List of uncrewed NASA missions

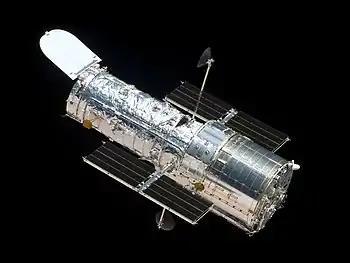
The Hubble Space Telescope

The Hubble Space Telescope (HST) is a space telescope that was carried into orbit by a Space Shuttle in April 1990. It is named after American astronomer Edwin Hubble. Although not the first space telescope, Hubble is one of the largest and most versatile, and is well known as both a vital research tool and a public relations boon for astronomy. The HST is a collaboration between NASA and the European Space Agency, and is one of NASA's Great Observatories, along with the Compton Gamma Ray Observatory, the Chandra X-ray Observatory, and the Spitzer Space Telescope. The HST's success has paved the way for greater collaboration between the agencies.